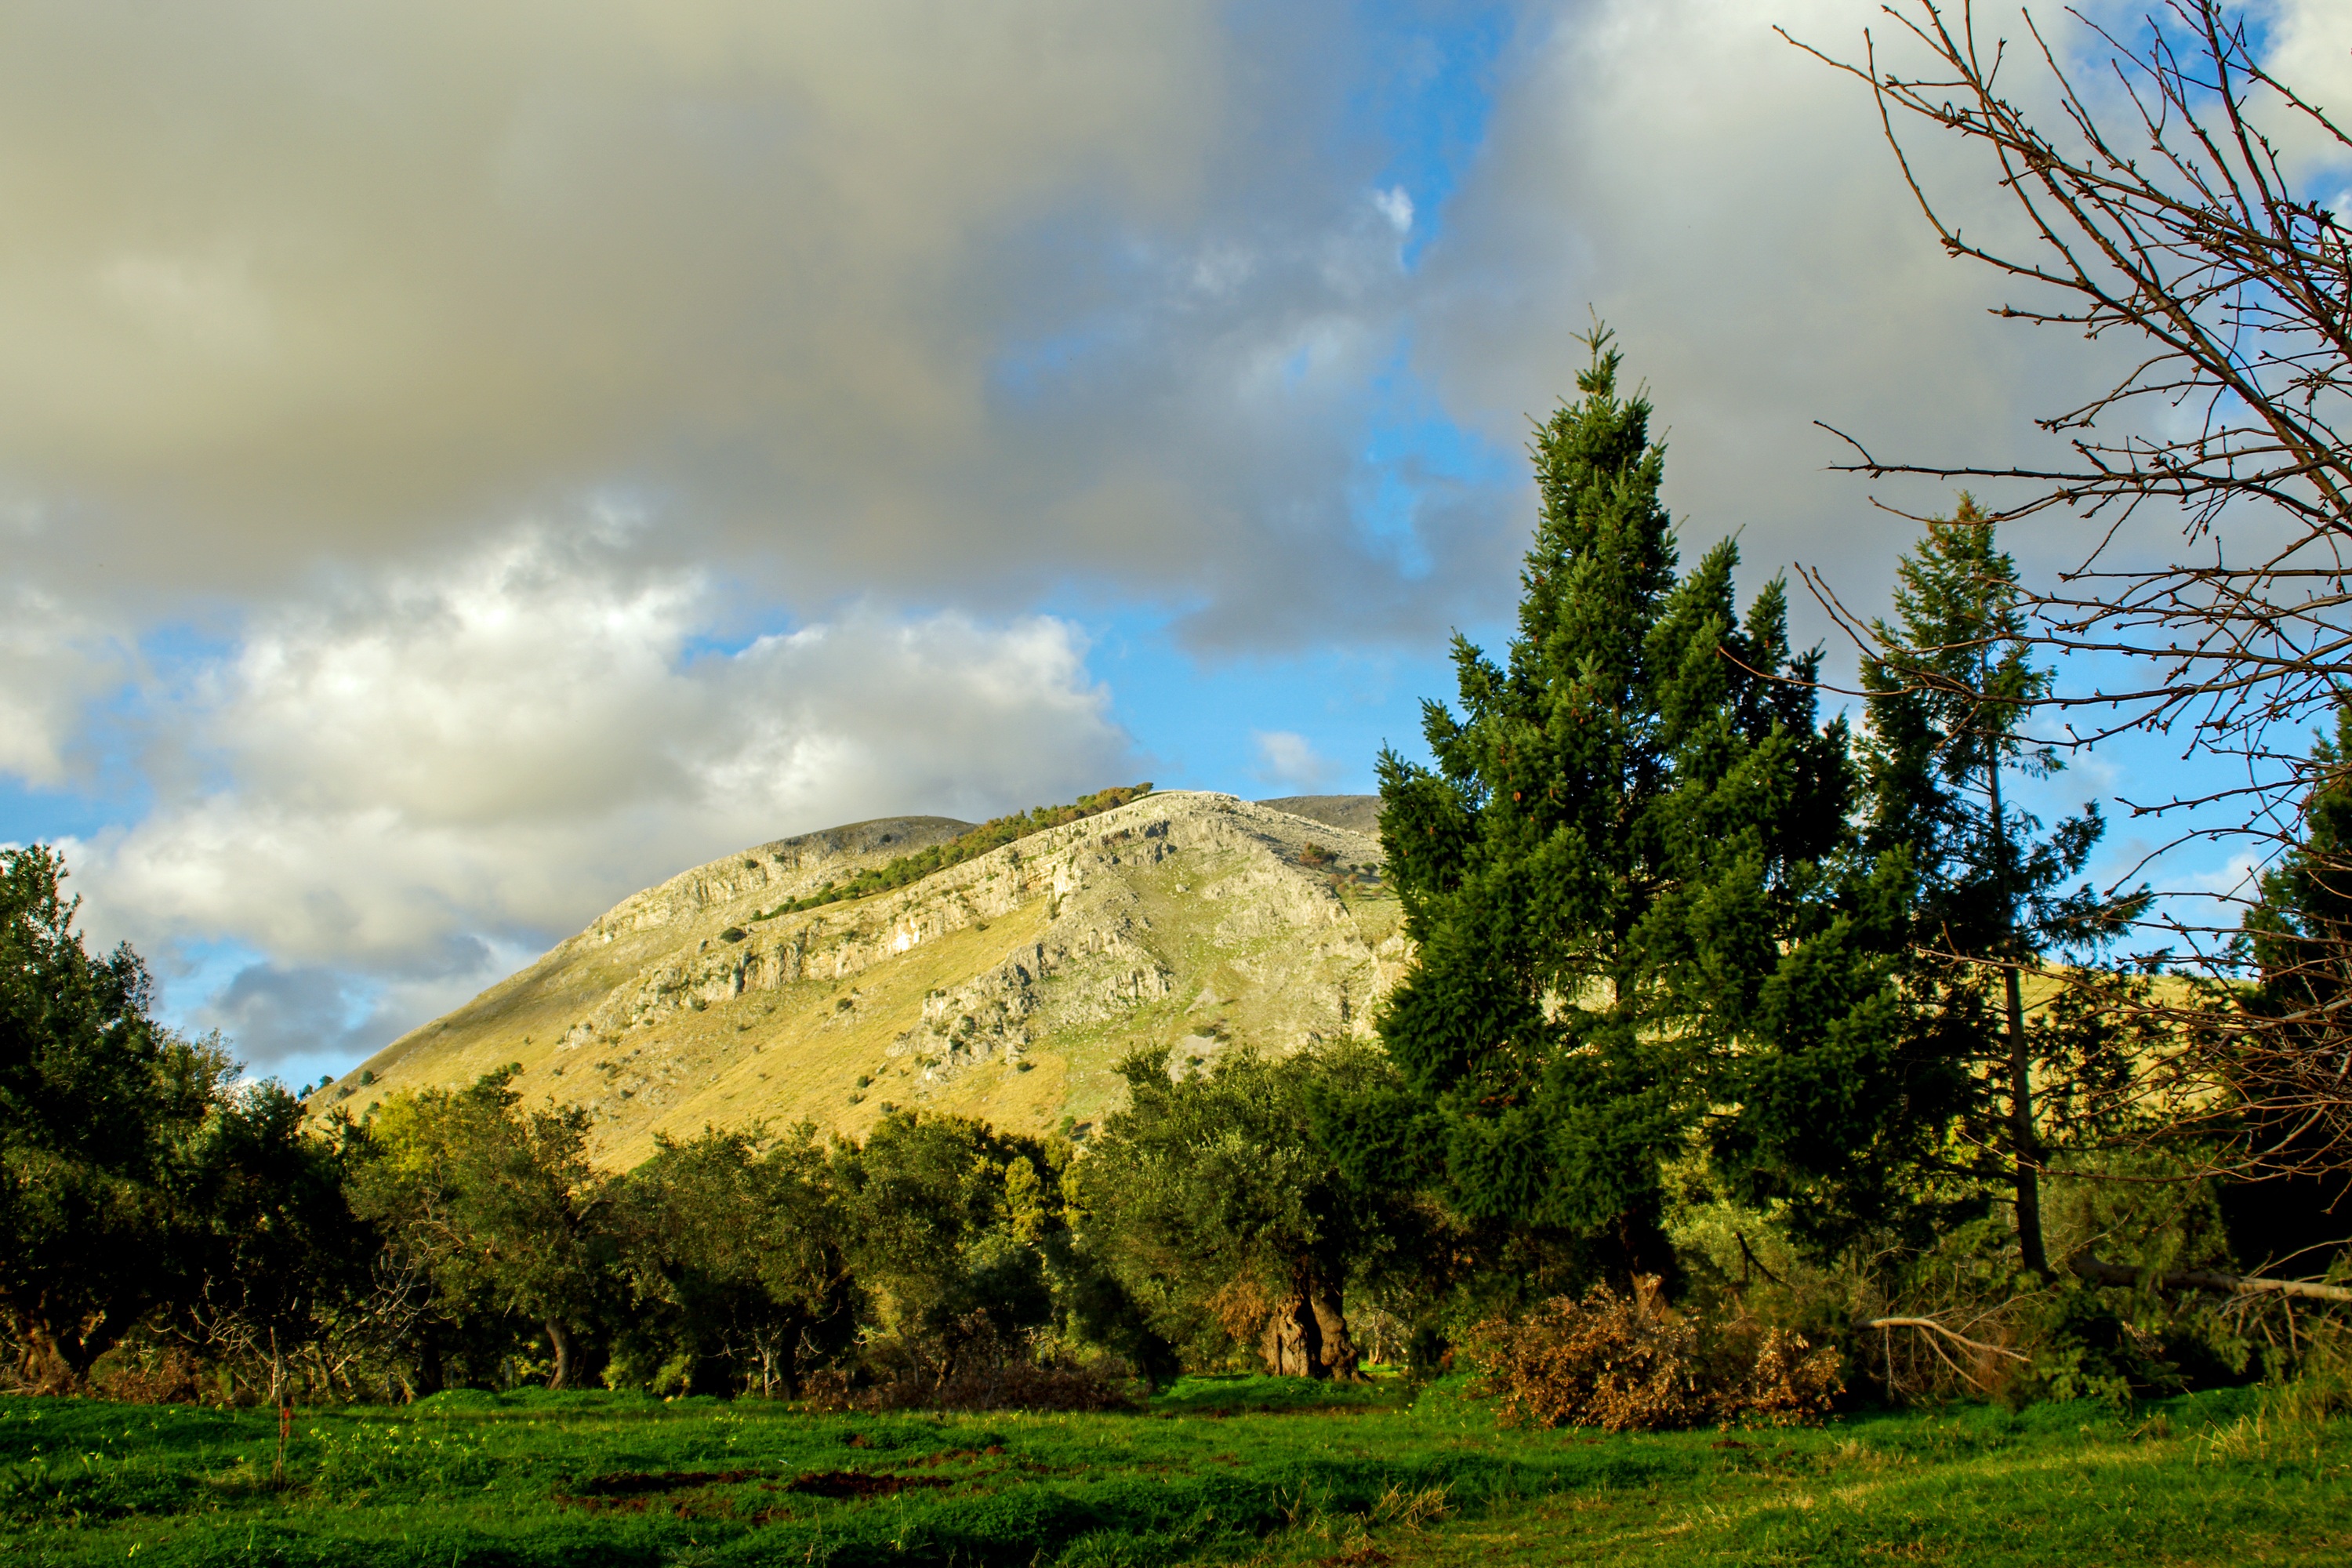
landscape, tree, nature, forest, grass, mountain, cloud, plant, sky, field, meadow, sunlight, morning, leaf, hill, flower, valley, mountain range, autumn, agriculture, calabria, trees, plateau, olive, campaign, natural landscape, rural area, holy sunday talao, olive grove, meteorological phenomenon, geographical feature, atmospheric phenomenon, woody plant, mountainous landforms, sai clear